Answer in natural language. Considering the relative positions, is brown wooden chair with seagreen cushion above or below gray colour sofa? Choose between the following options: above or below
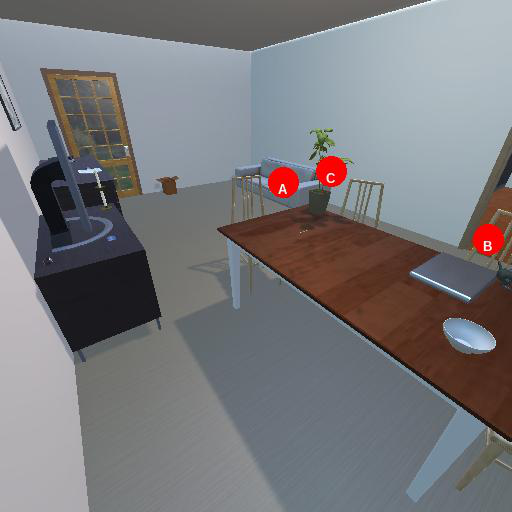
<answer>below</answer>